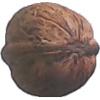
Label: Walnut 1